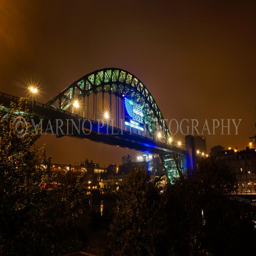
sports league championship on the bridge